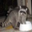
Label: raccoon